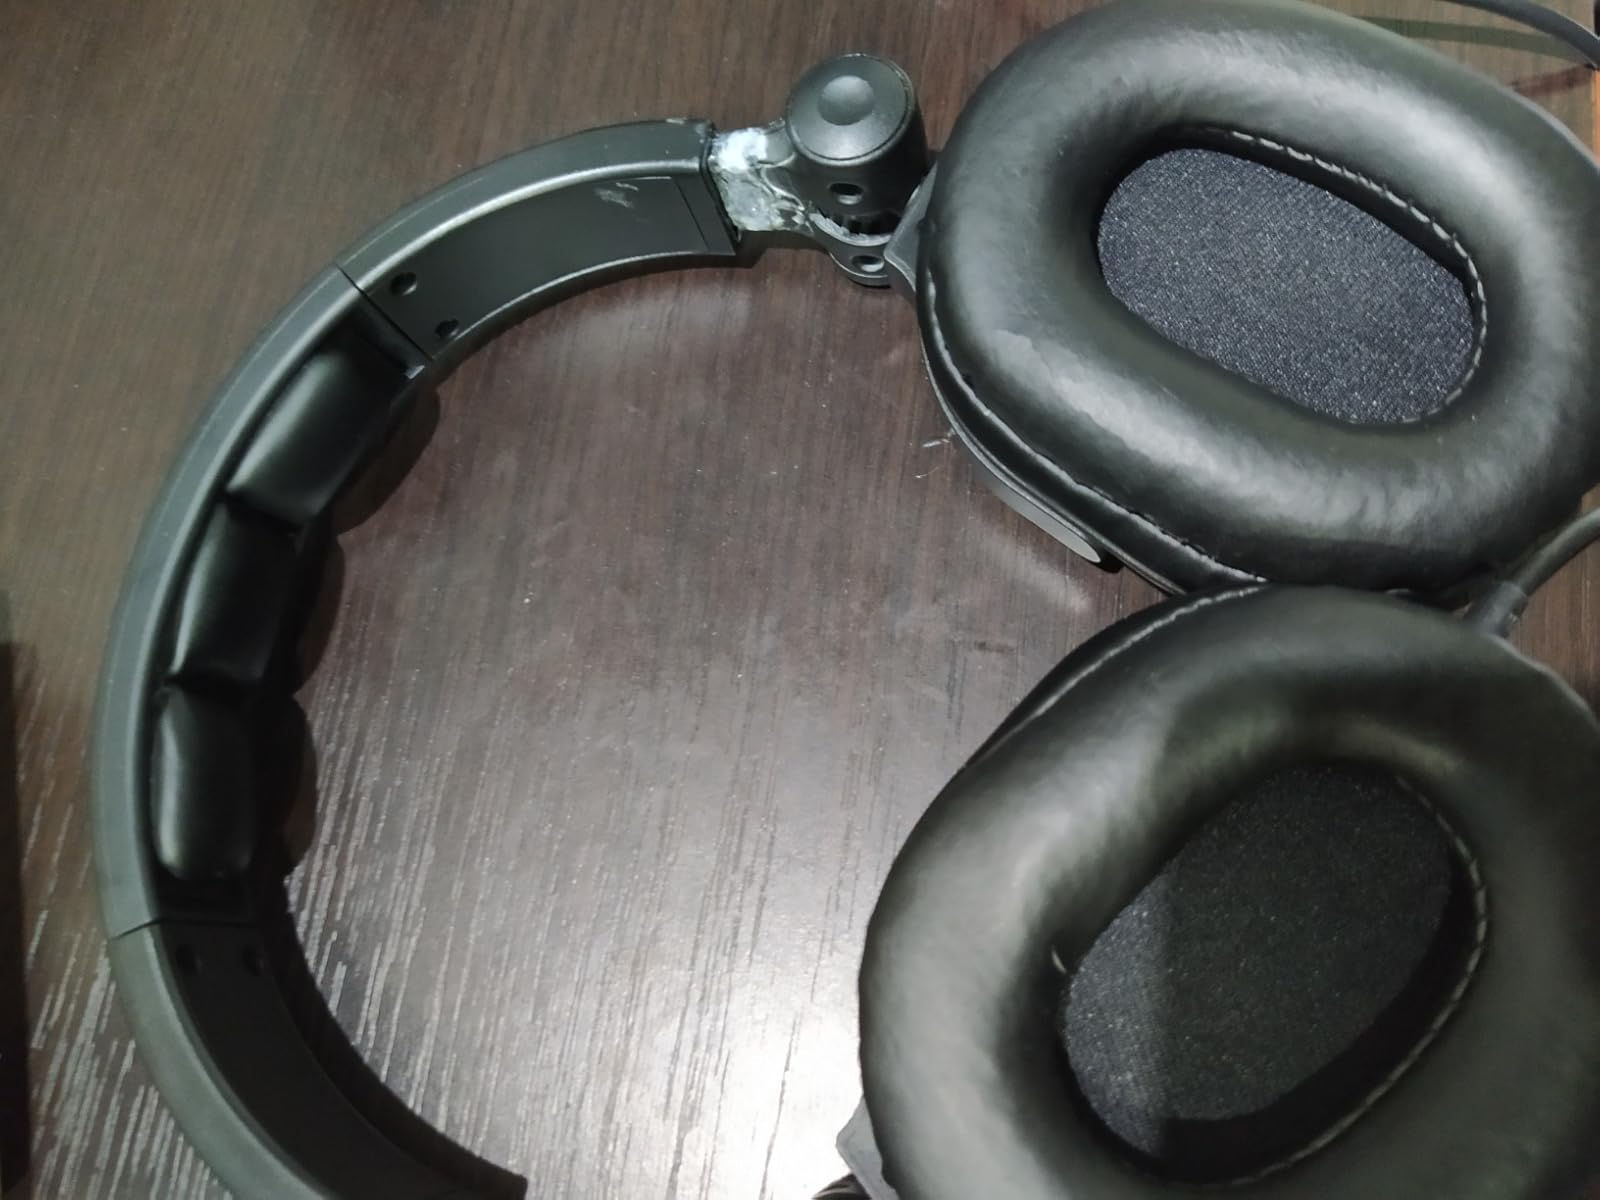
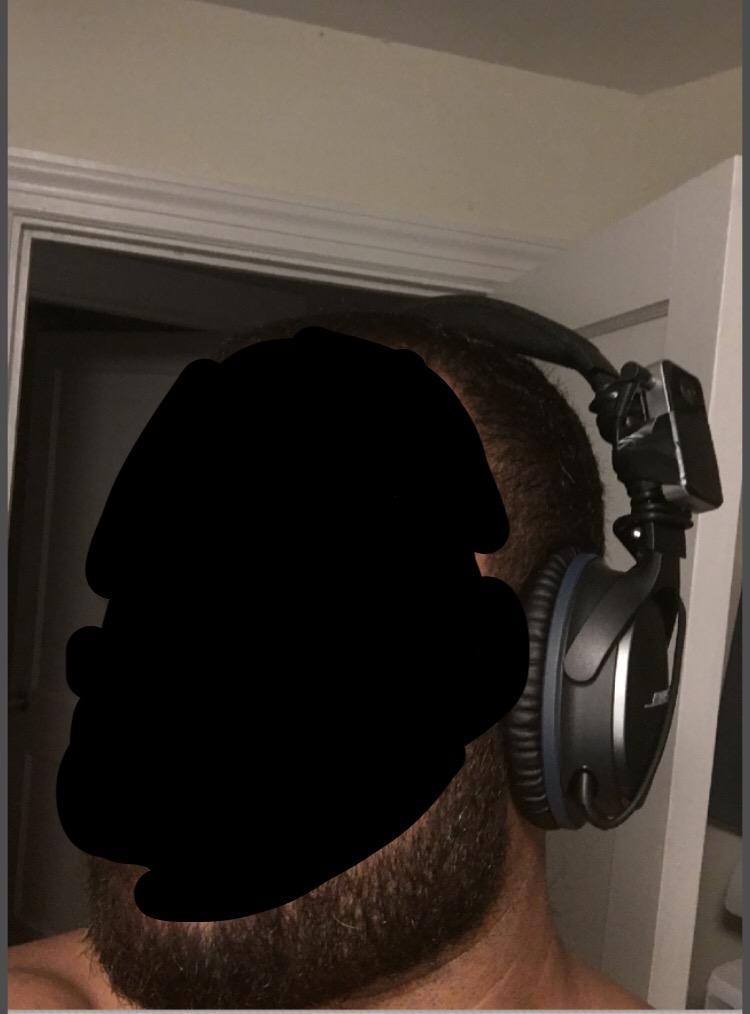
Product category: headphones
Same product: no